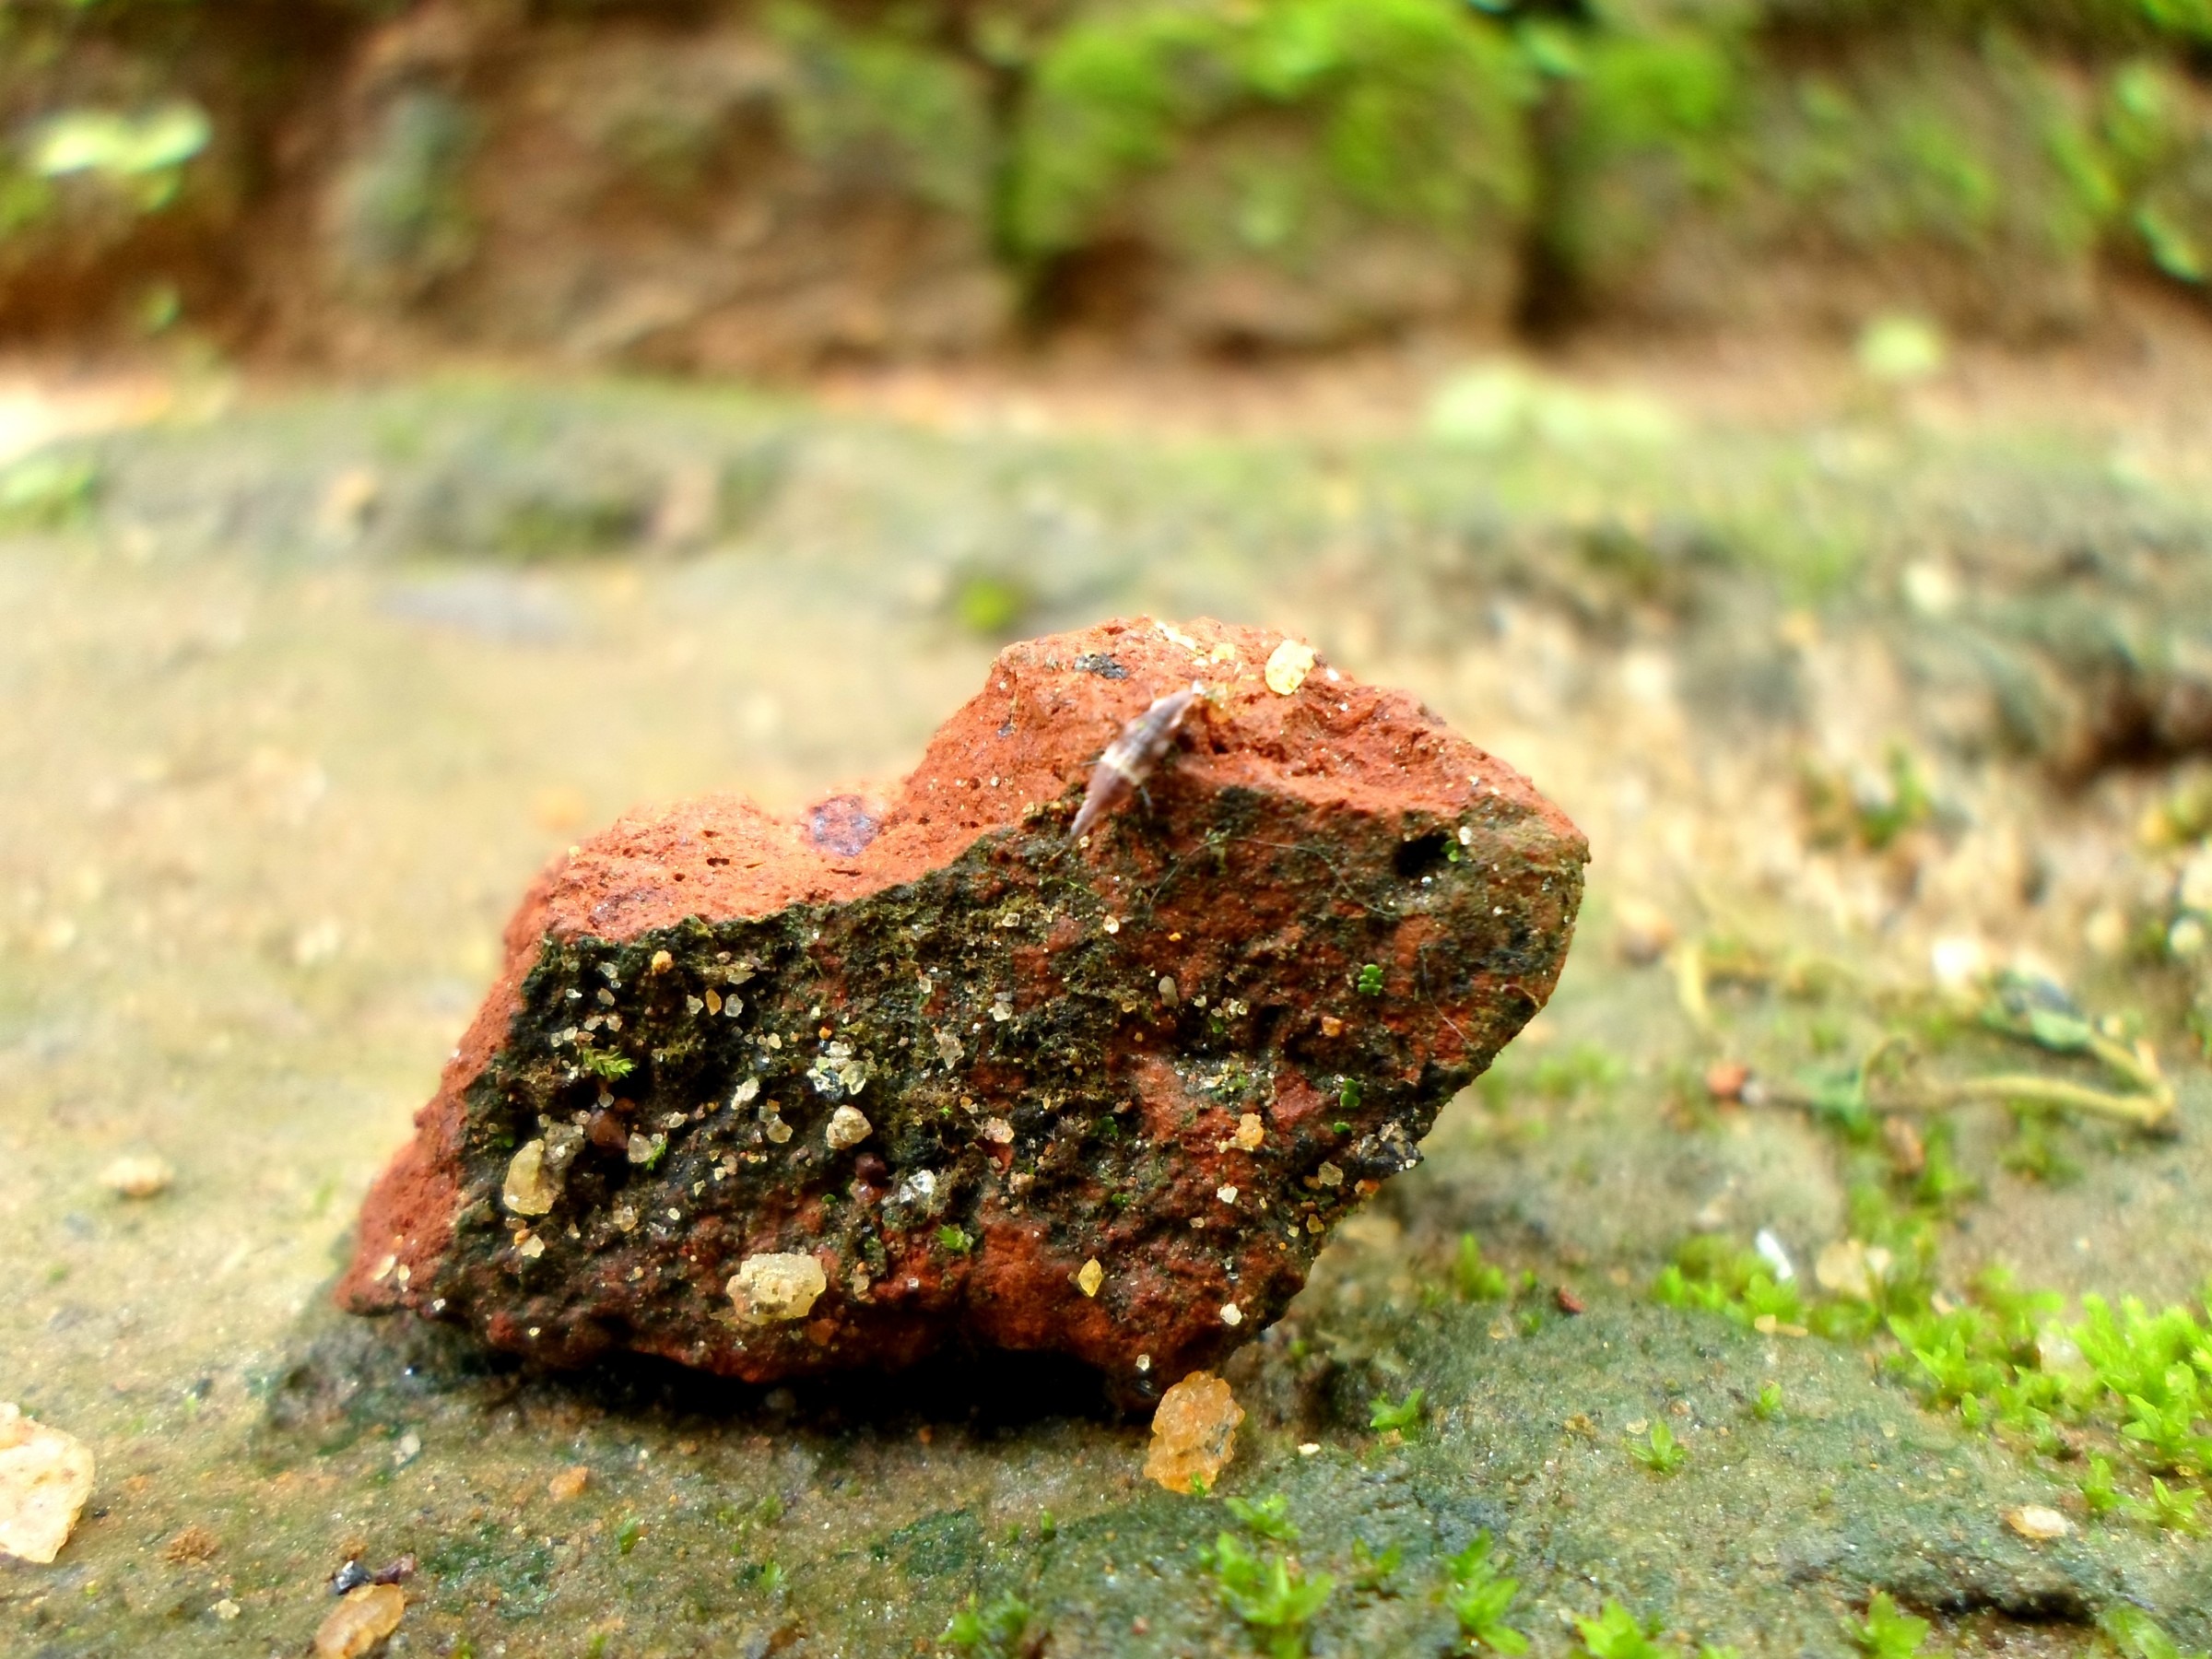
nature, grass, rock, ground, lawn, leaf, wildlife, wild, green, natural, soil, rough, rocky, fauna, material, rocks, outdoors, stones, geology, minerals, hard, matter, pieces, solid, lands, mosses